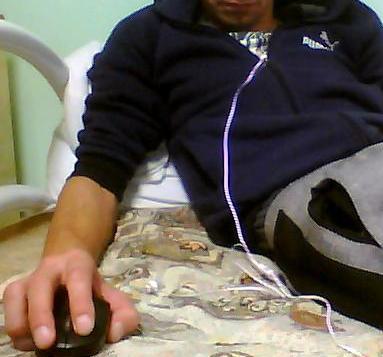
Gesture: no_gesture